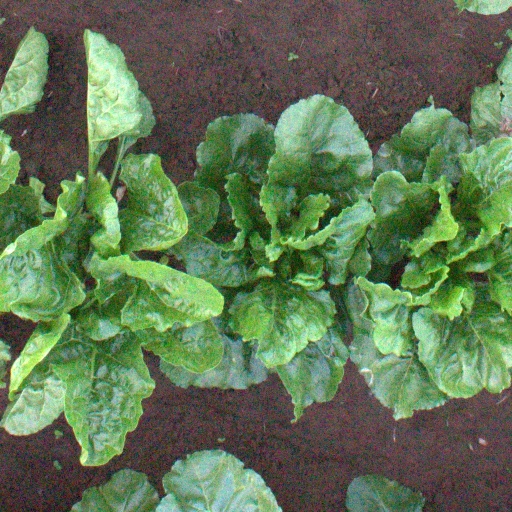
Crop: sugar beet